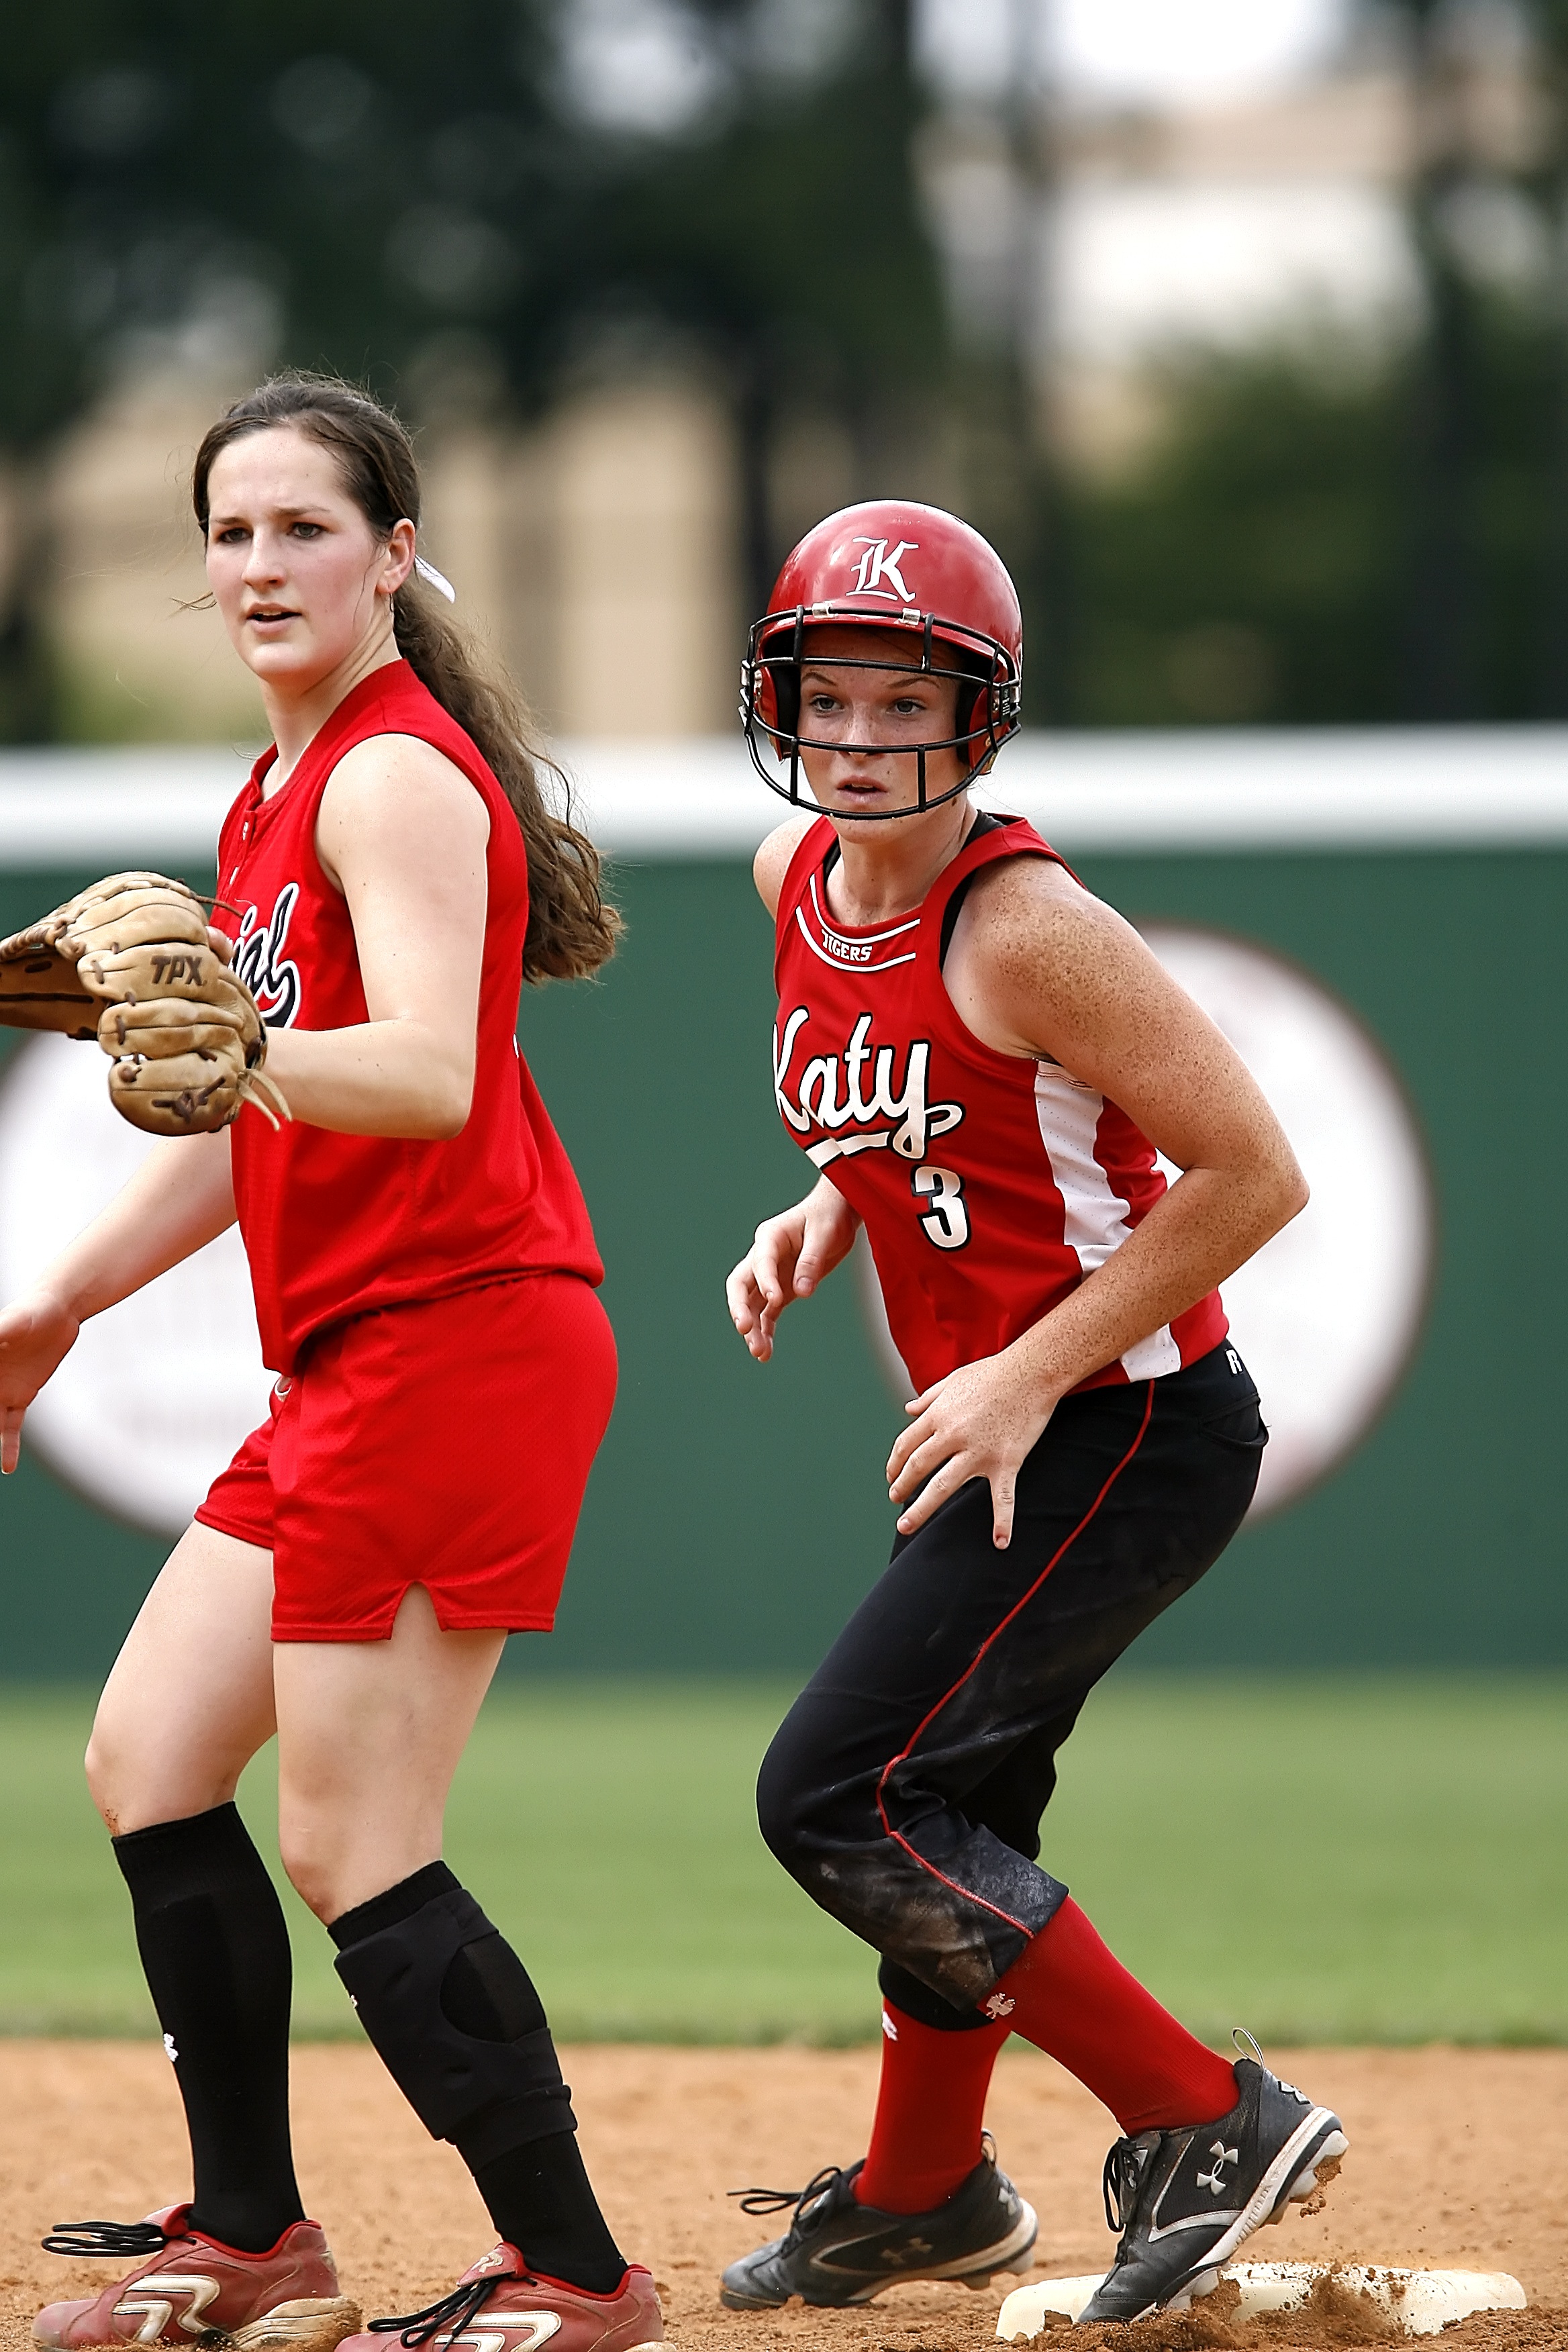
outdoor, baseball, glove, sport, field, game, play, female, youth, athletic, runner, player, teenager, competition, girls, american football, sports, helmet, uniform, base, teen, athlete, softball, ball game, first base, team sport, fastpitch, ball park, ball field, bat and ball games, baseball positions, college softball